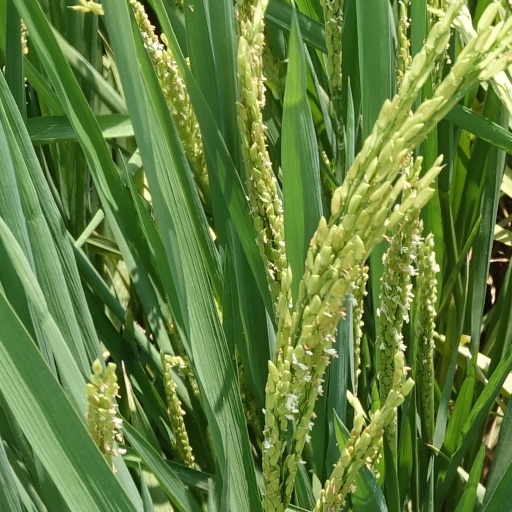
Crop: rice